Sixth borough

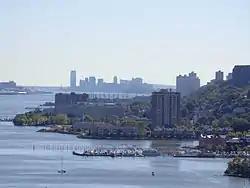
A handful of locations along the Hudson Waterfront have been referred to as the sixth borough of New York City.

New Jersey's Hudson Waterfront lies opposite Manhattan on the North River, and during the Dutch colonial era, it was under the jurisdiction of New Amsterdam and known as Bergen. Jersey City and Hoboken, and greater Hudson County (of which they are part), are sometimes referred to as the sixth borough, given their proximity and connections by PATH trains to the city. Fort Lee, in Bergen County, opposite Upper Manhattan and connected by the George Washington Bridge, has also been called the sixth borough. In the 1920s, soon after the creation of the Port Authority of New York and New Jersey, there were calls to integrate the rail and subway system in New York and northern New Jersey by expanding the New York City Subway. After Mayor Bloomberg called for the 7 Subway Extension to continue to Secaucus Junction, a feasibility study was conducted and released in April 2013.